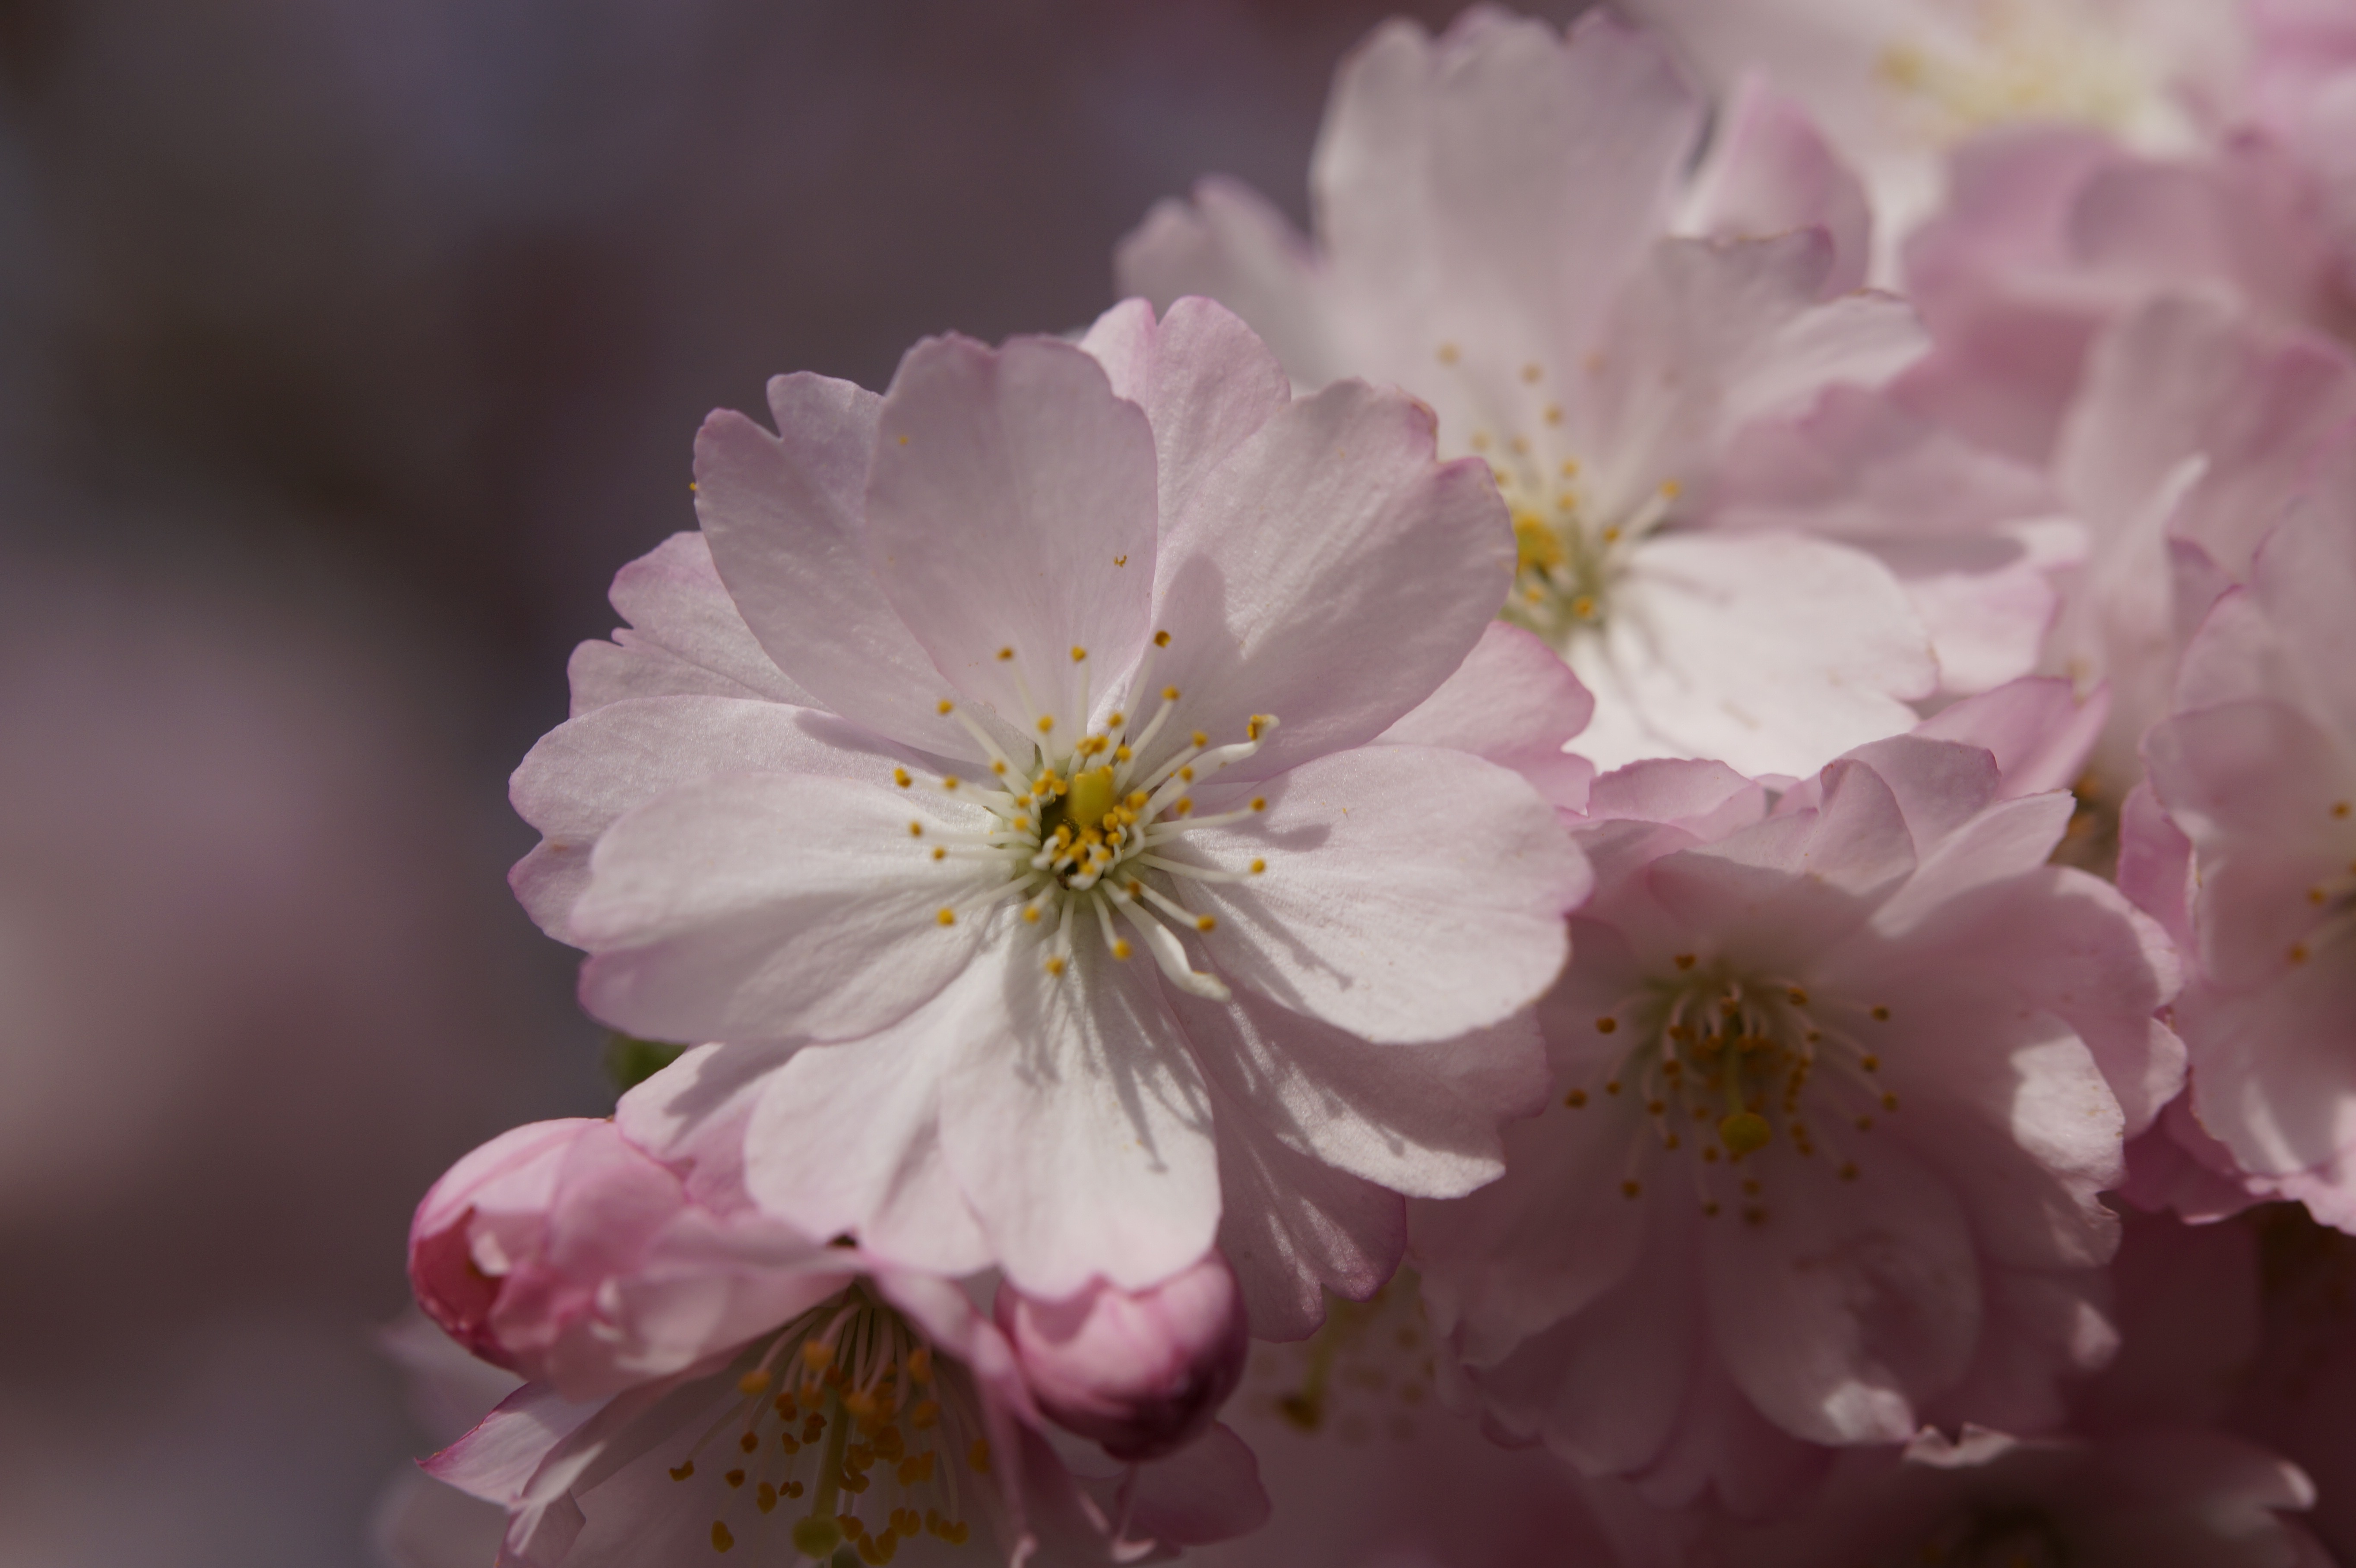
branch, blossom, plant, flower, petal, bloom, food, spring, produce, pink, close, cherry blossom, tender, macro photography, flowering plant, rose family, ornamental cherry, land plant